Sirius (mythology)

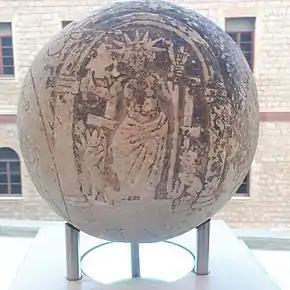
Magical sphere with Helios; the dogs seem to symbolize Sirius and Procyon, Acropolis Museum, Athens.

In a lesser known narrative, back when the stars walked the earth, Sirius was sent on a mission on land. There he met and fell madly in love with Opora, the goddess of fruit as well as the transition between summer and autumn. He was however unable to be with her, so in anger he began to burn even hotter. The mortals started to suffer due to the immense heat, and pleaded to the gods. Then the god of the north wind, Boreas, ordered his sons to bring Opora to Sirius, while he himself cooled off the earth with blasts of cold, freezing wind. Sirius then went on to glow and burn hot every summer thereafter during harvest time in commemoration of this event and his great love, explaining the heat of the so-called dog days of summer, which was attributed to this star in antiquity.